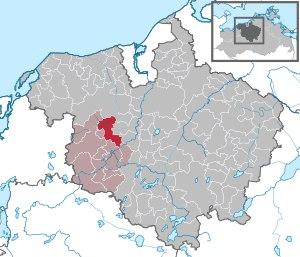
Klein Belitz est une commune rurale allemande de l'arrondissement de Rostock dans le Mecklembourg-Poméranie-Occidentale. Sa population comptait 864 habitants au 31 décembre 2010.